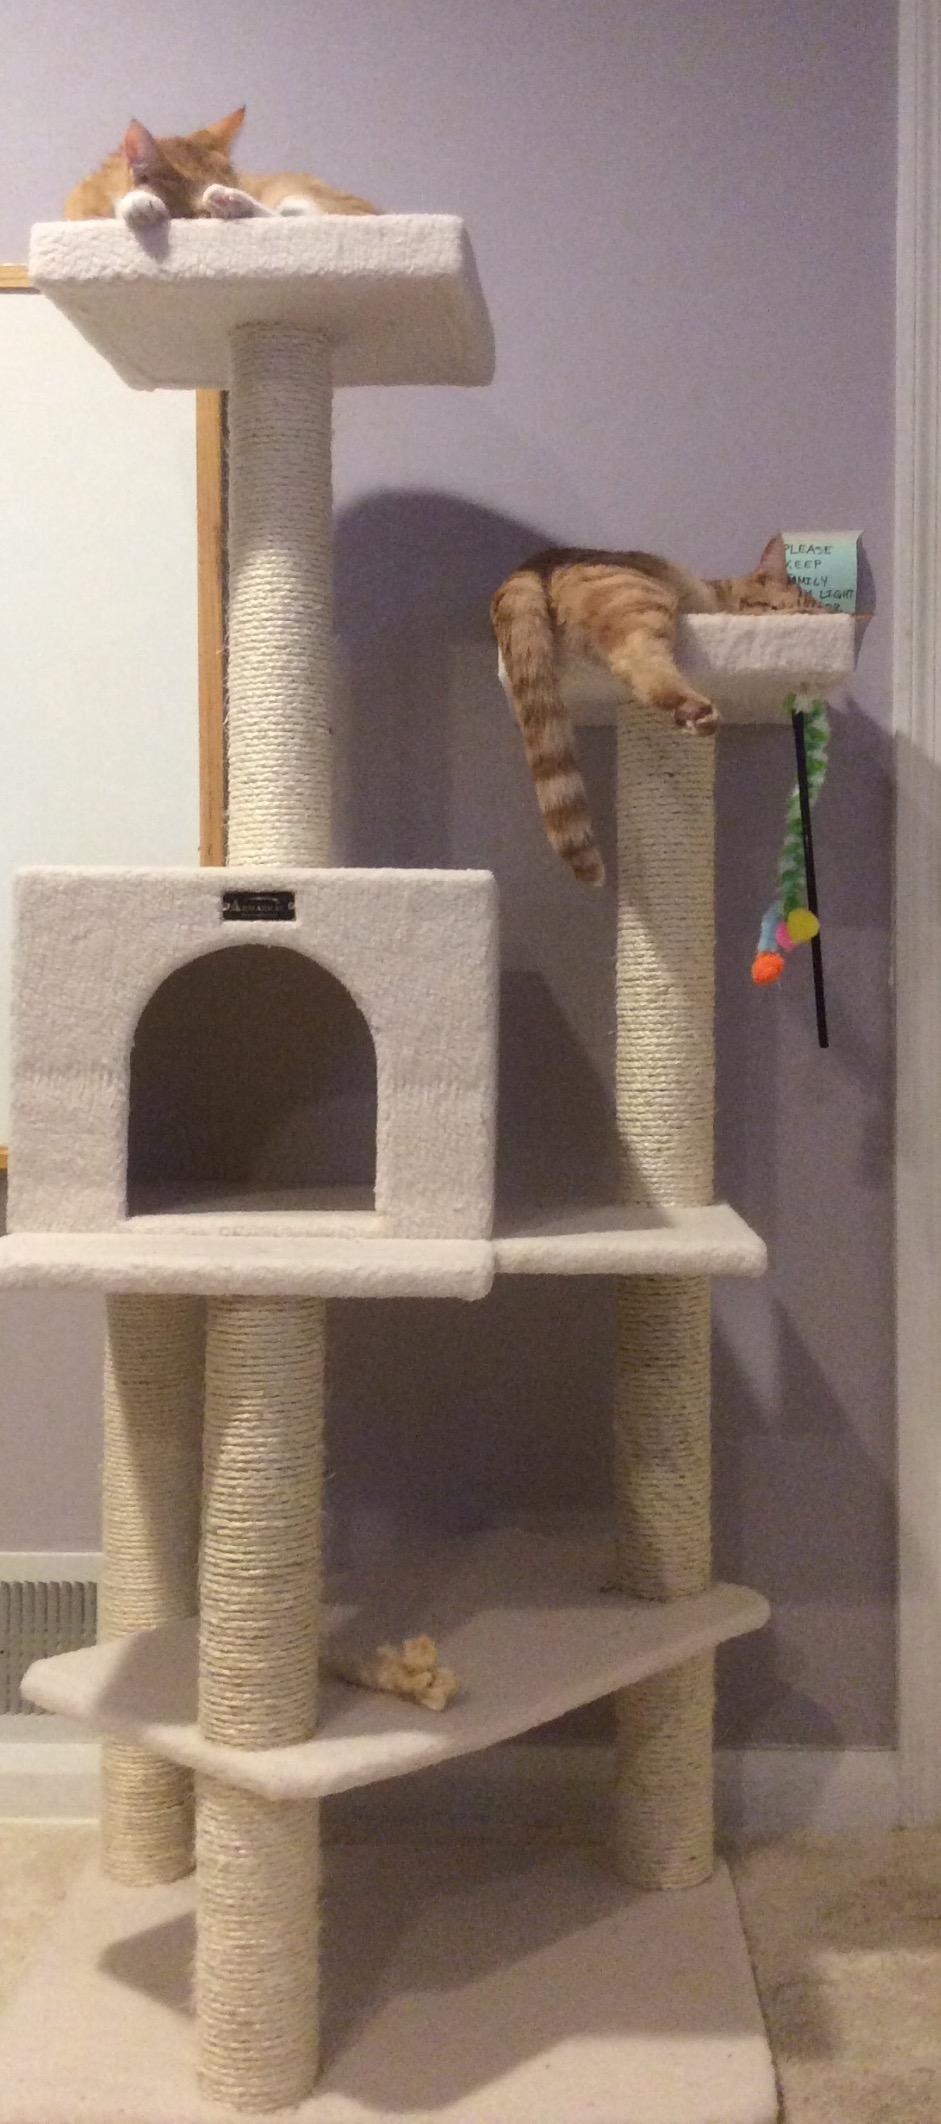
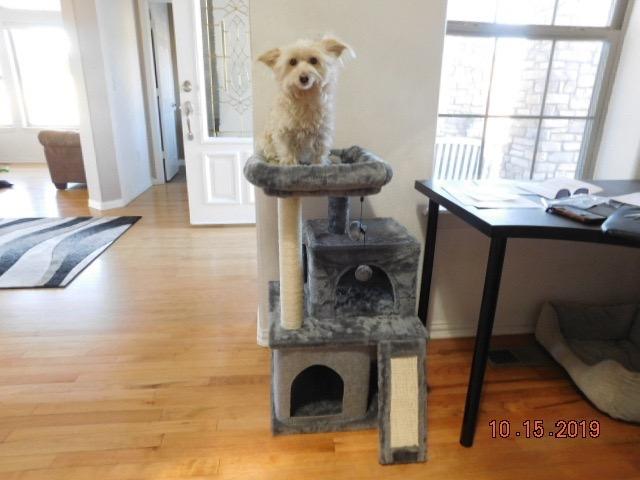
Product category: items_cat tree
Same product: no